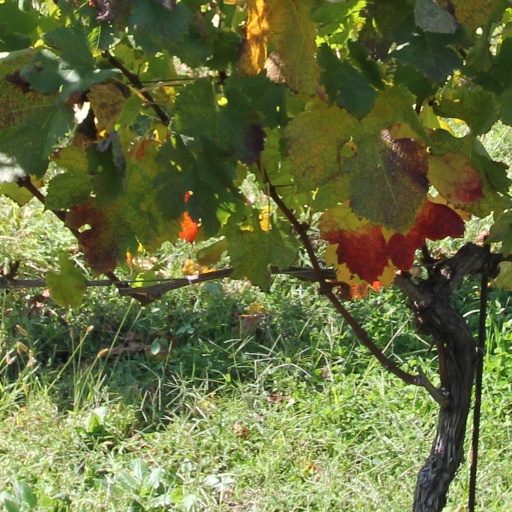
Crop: grape